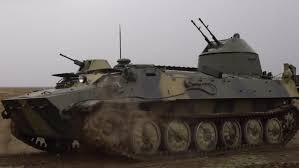
Label: MT_LB